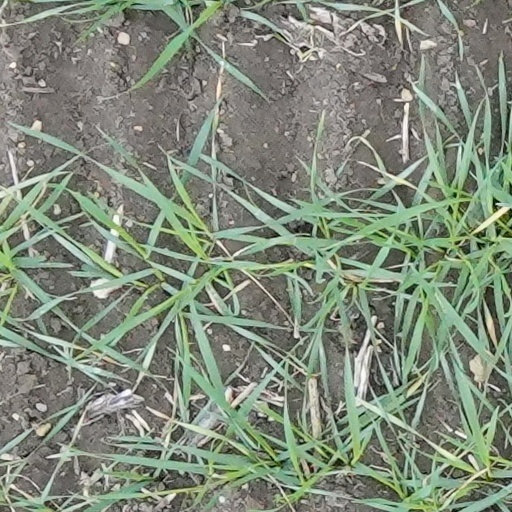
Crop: wheat